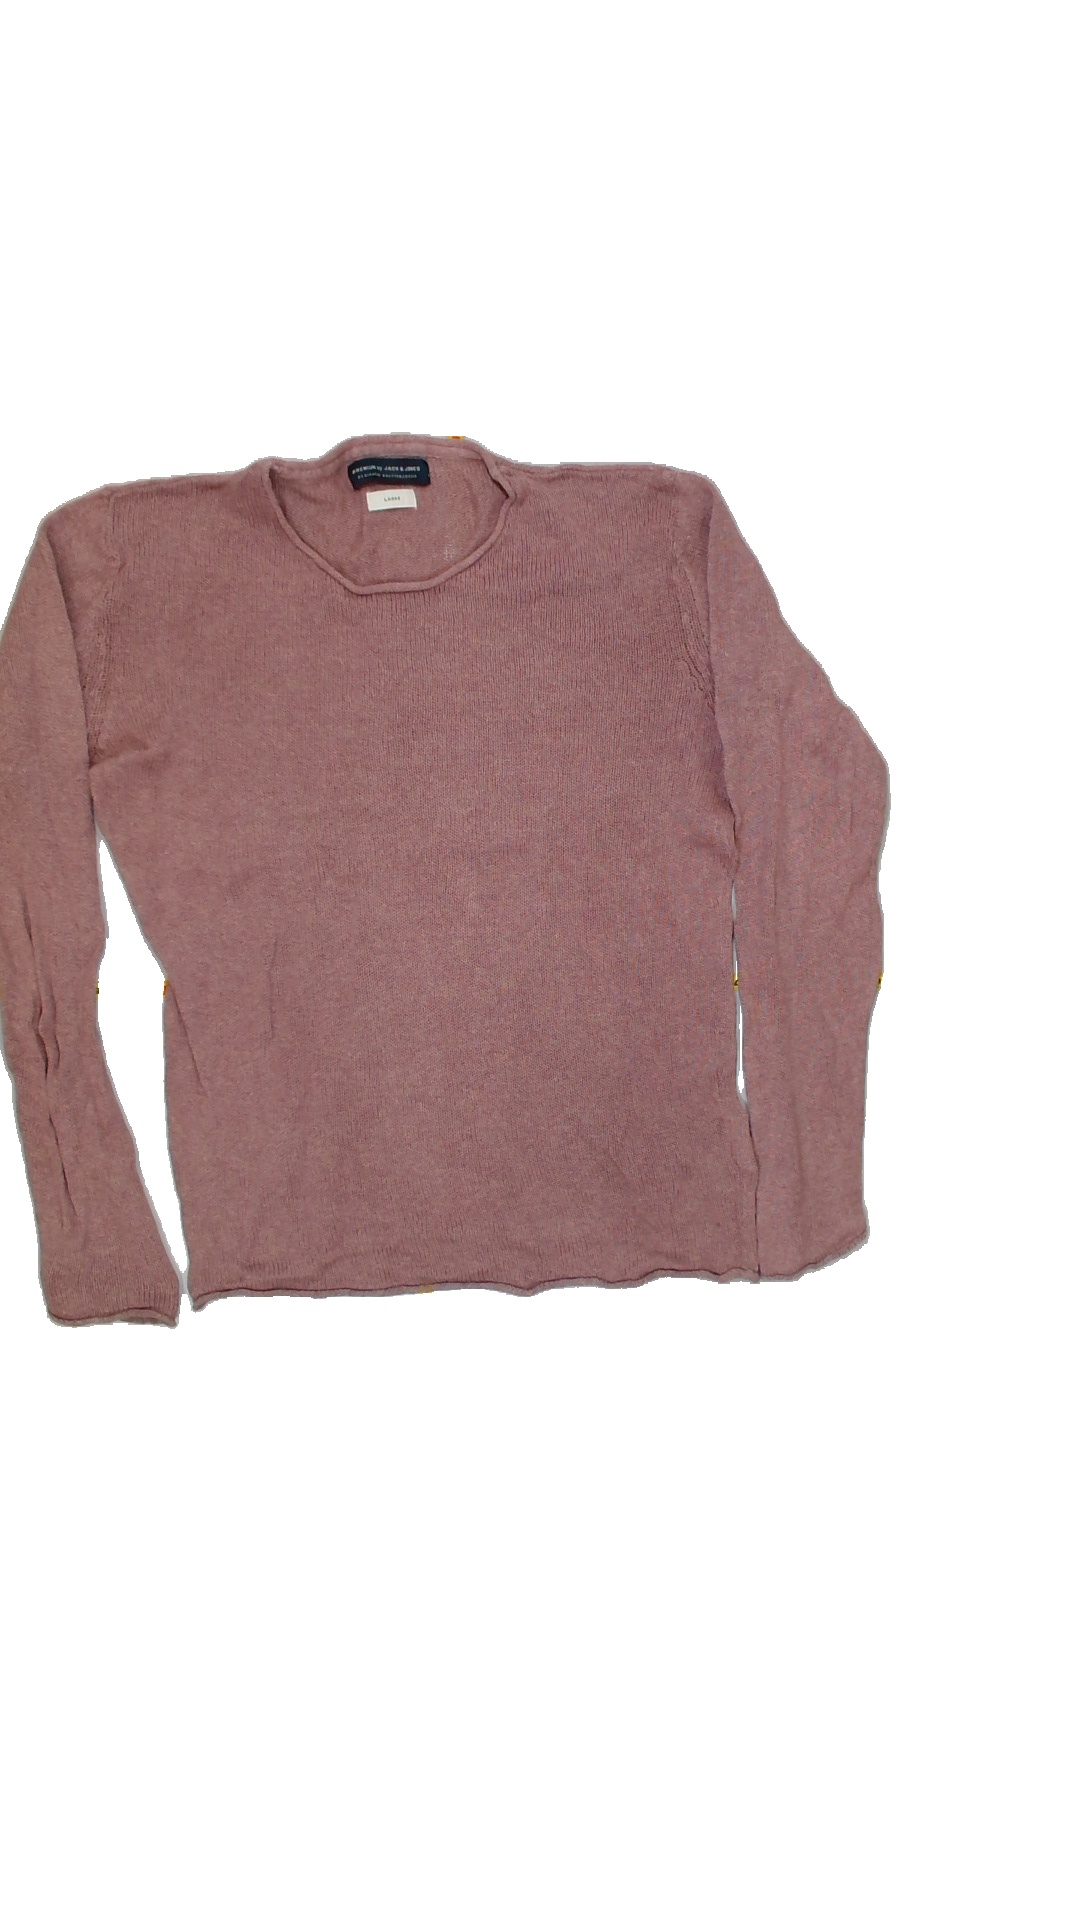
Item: Sweater (Ladies)
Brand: Jack And Jones
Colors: Pink
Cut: Regular, C-collar
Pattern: Plain
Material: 100%cotton
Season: All
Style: No trend
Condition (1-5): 4
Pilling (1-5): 4
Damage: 0
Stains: Yes
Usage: Export
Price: <50